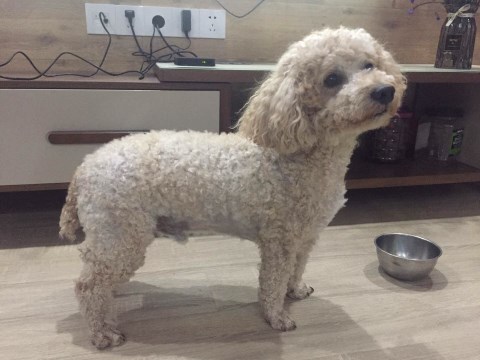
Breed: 2925-n000114-toy_poodle